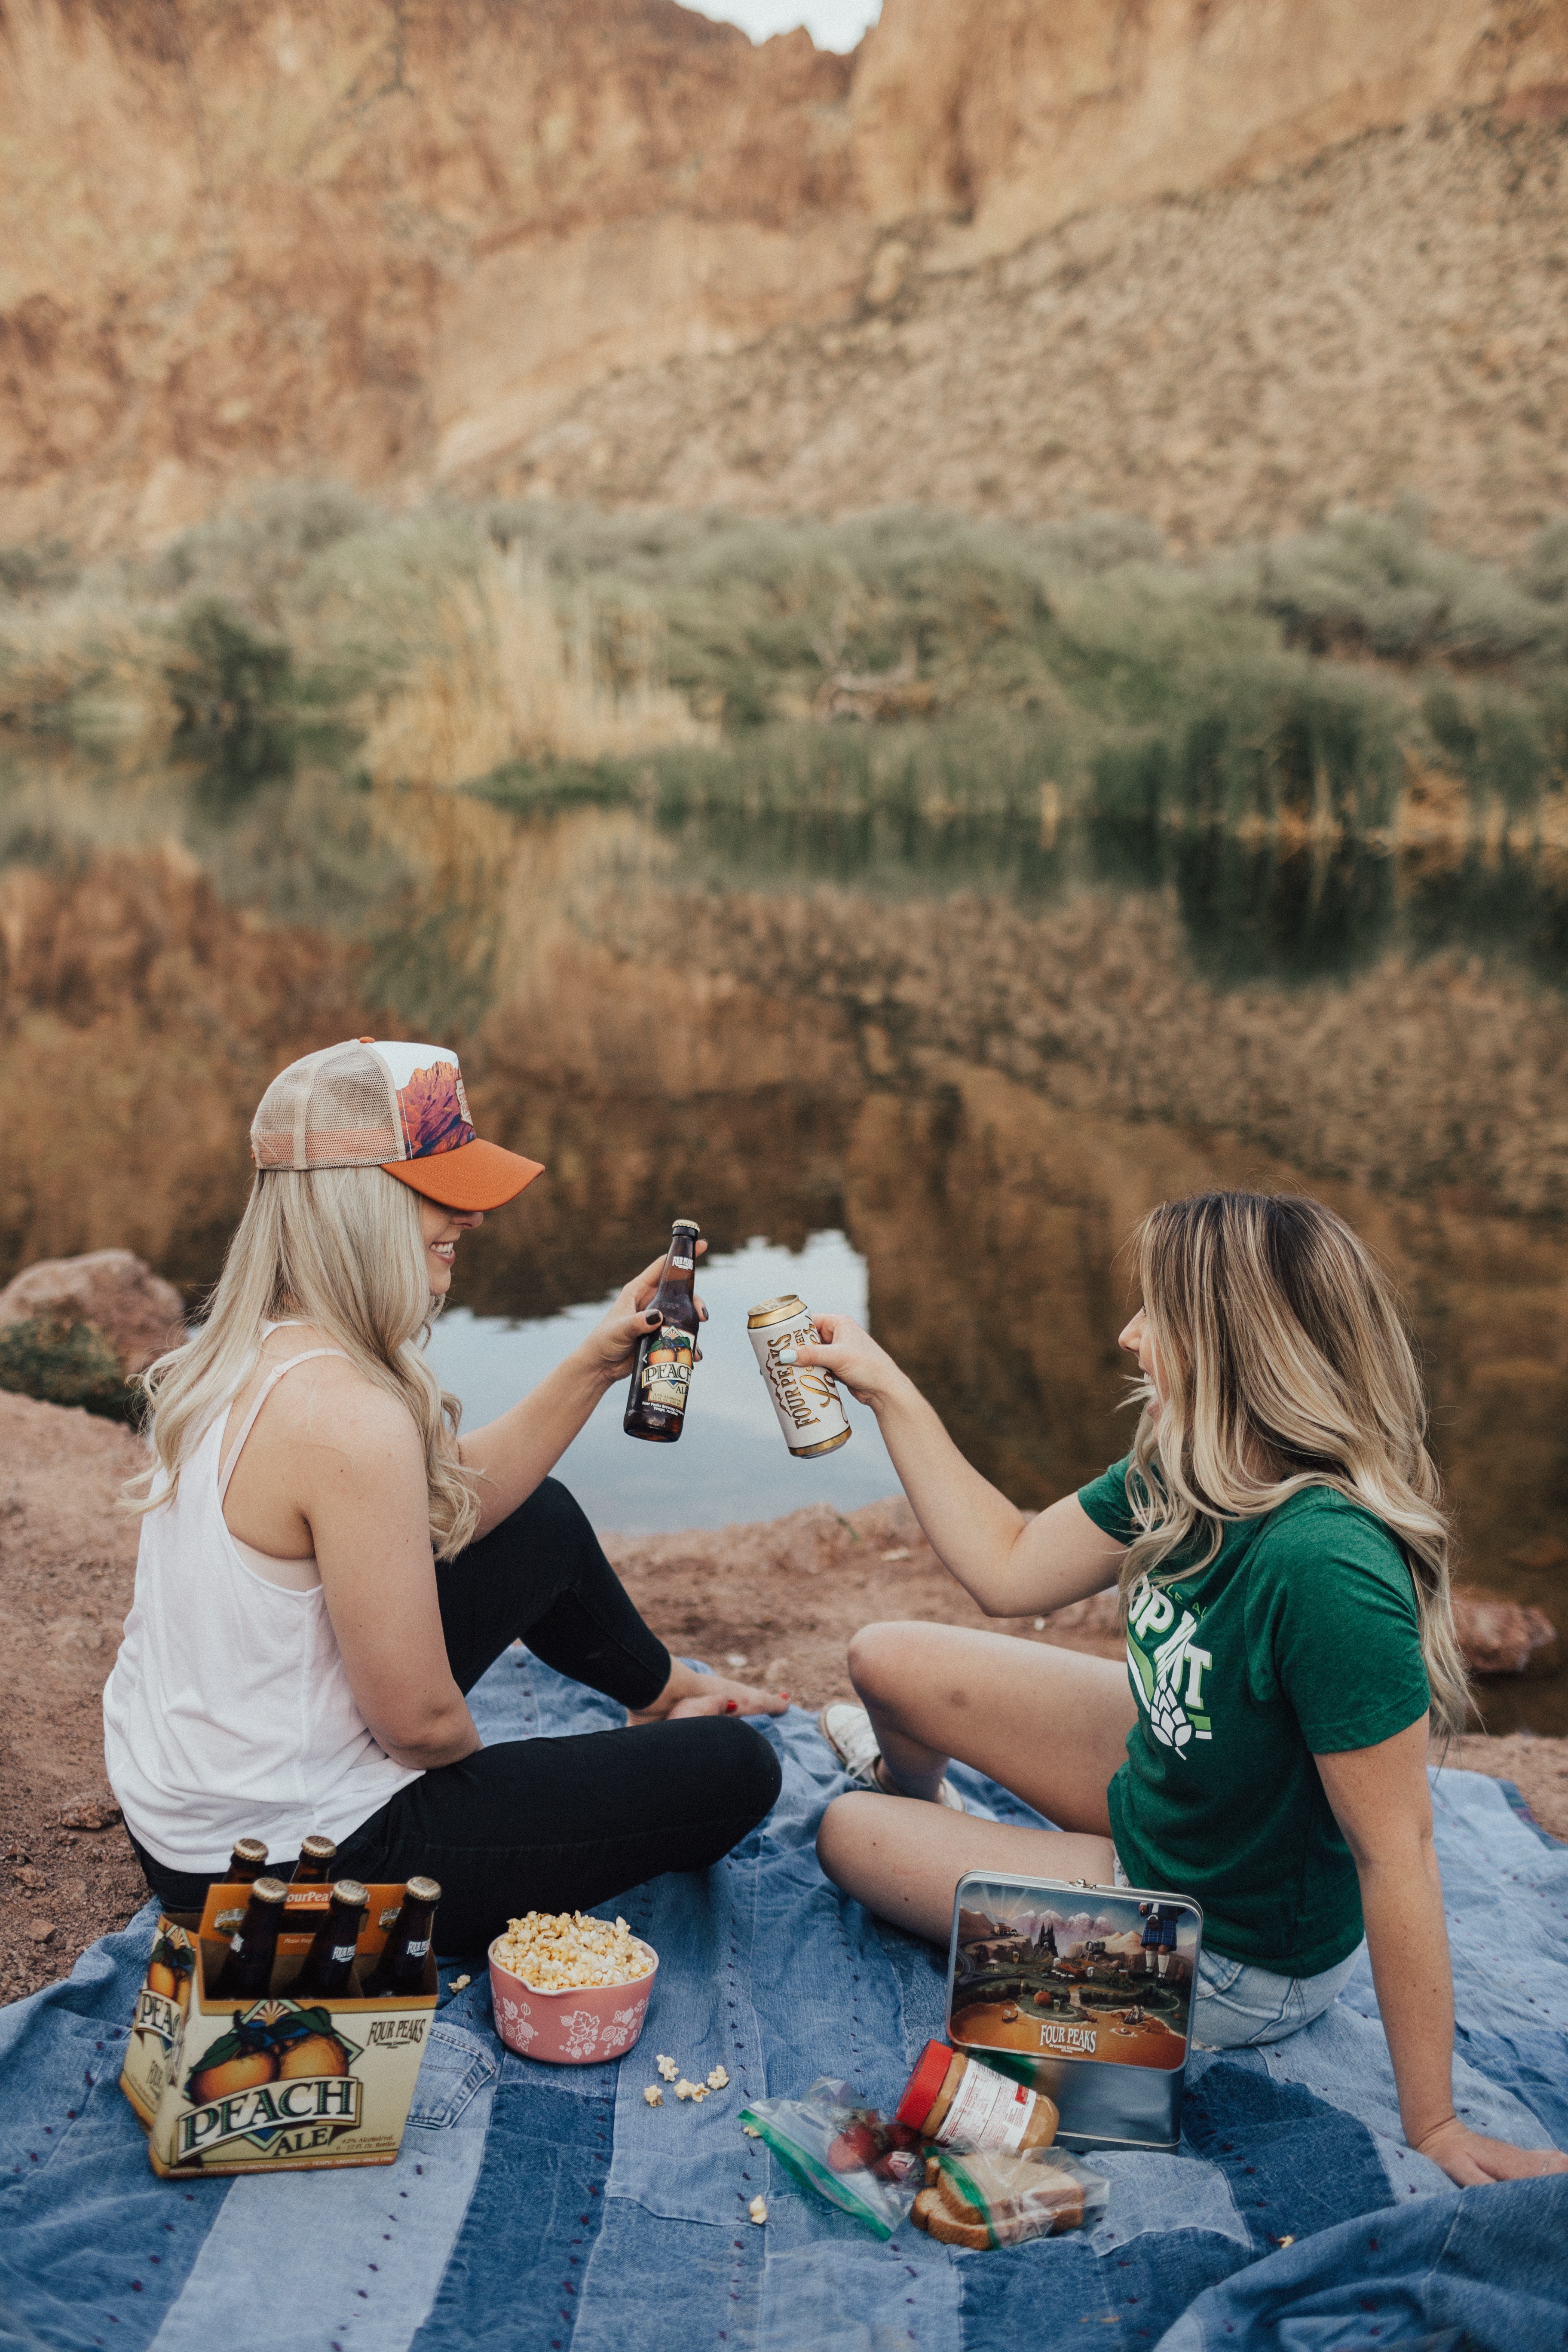
photograph, sitting, picnic, landscape, vacation, tourism, photography, fun, canyon, leisure, recreation, geology, rock, fawn, badlands